Intranet

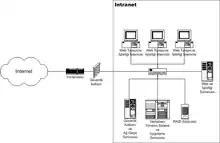
Schematic depicting an intranet (in Turkish)

An intranet is a computer network for sharing information, easier communication, collaboration tools, operational systems, and other computing services within an organization, usually to the exclusion of access by outsiders. The term is used in contrast to public networks, such as the Internet, but uses the same technology based on the Internet protocol suite.